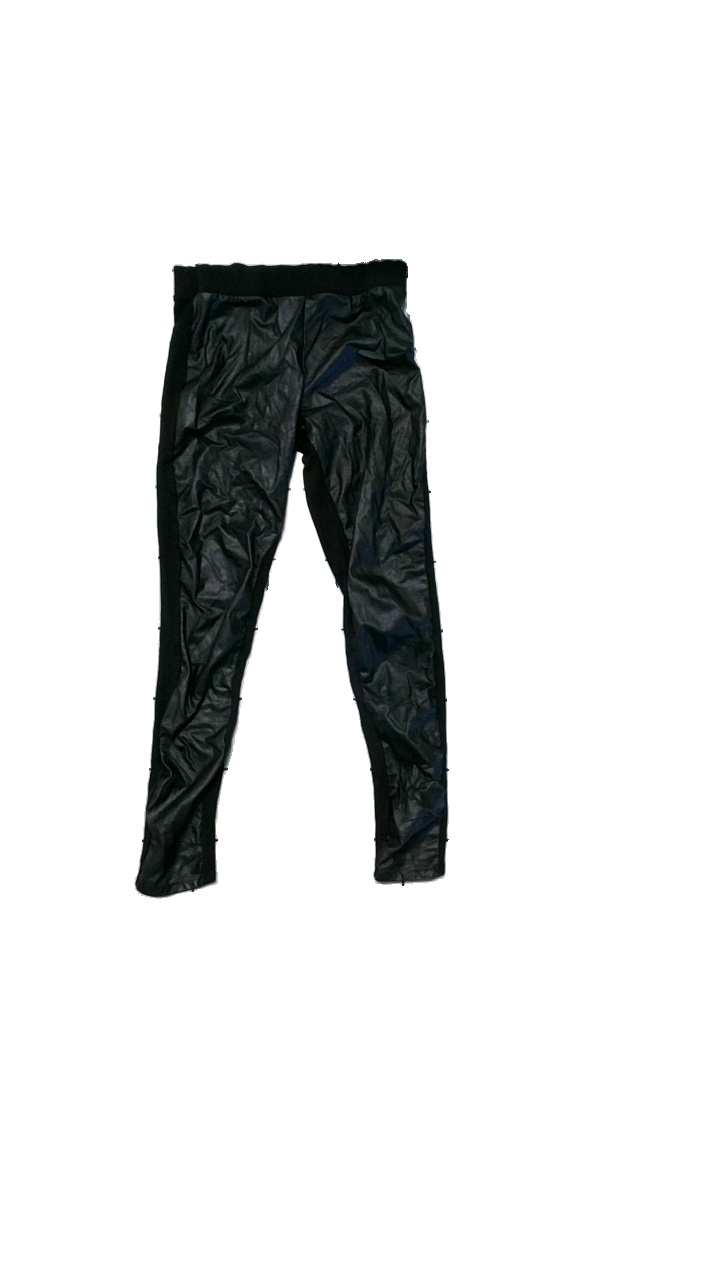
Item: Trousers (Ladies)
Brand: Gina Tricot
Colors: Black
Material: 67% viscose, 28% polyester, 5% elastane
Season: All
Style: Leather
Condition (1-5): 2
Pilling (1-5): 2
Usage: Reuse
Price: <50